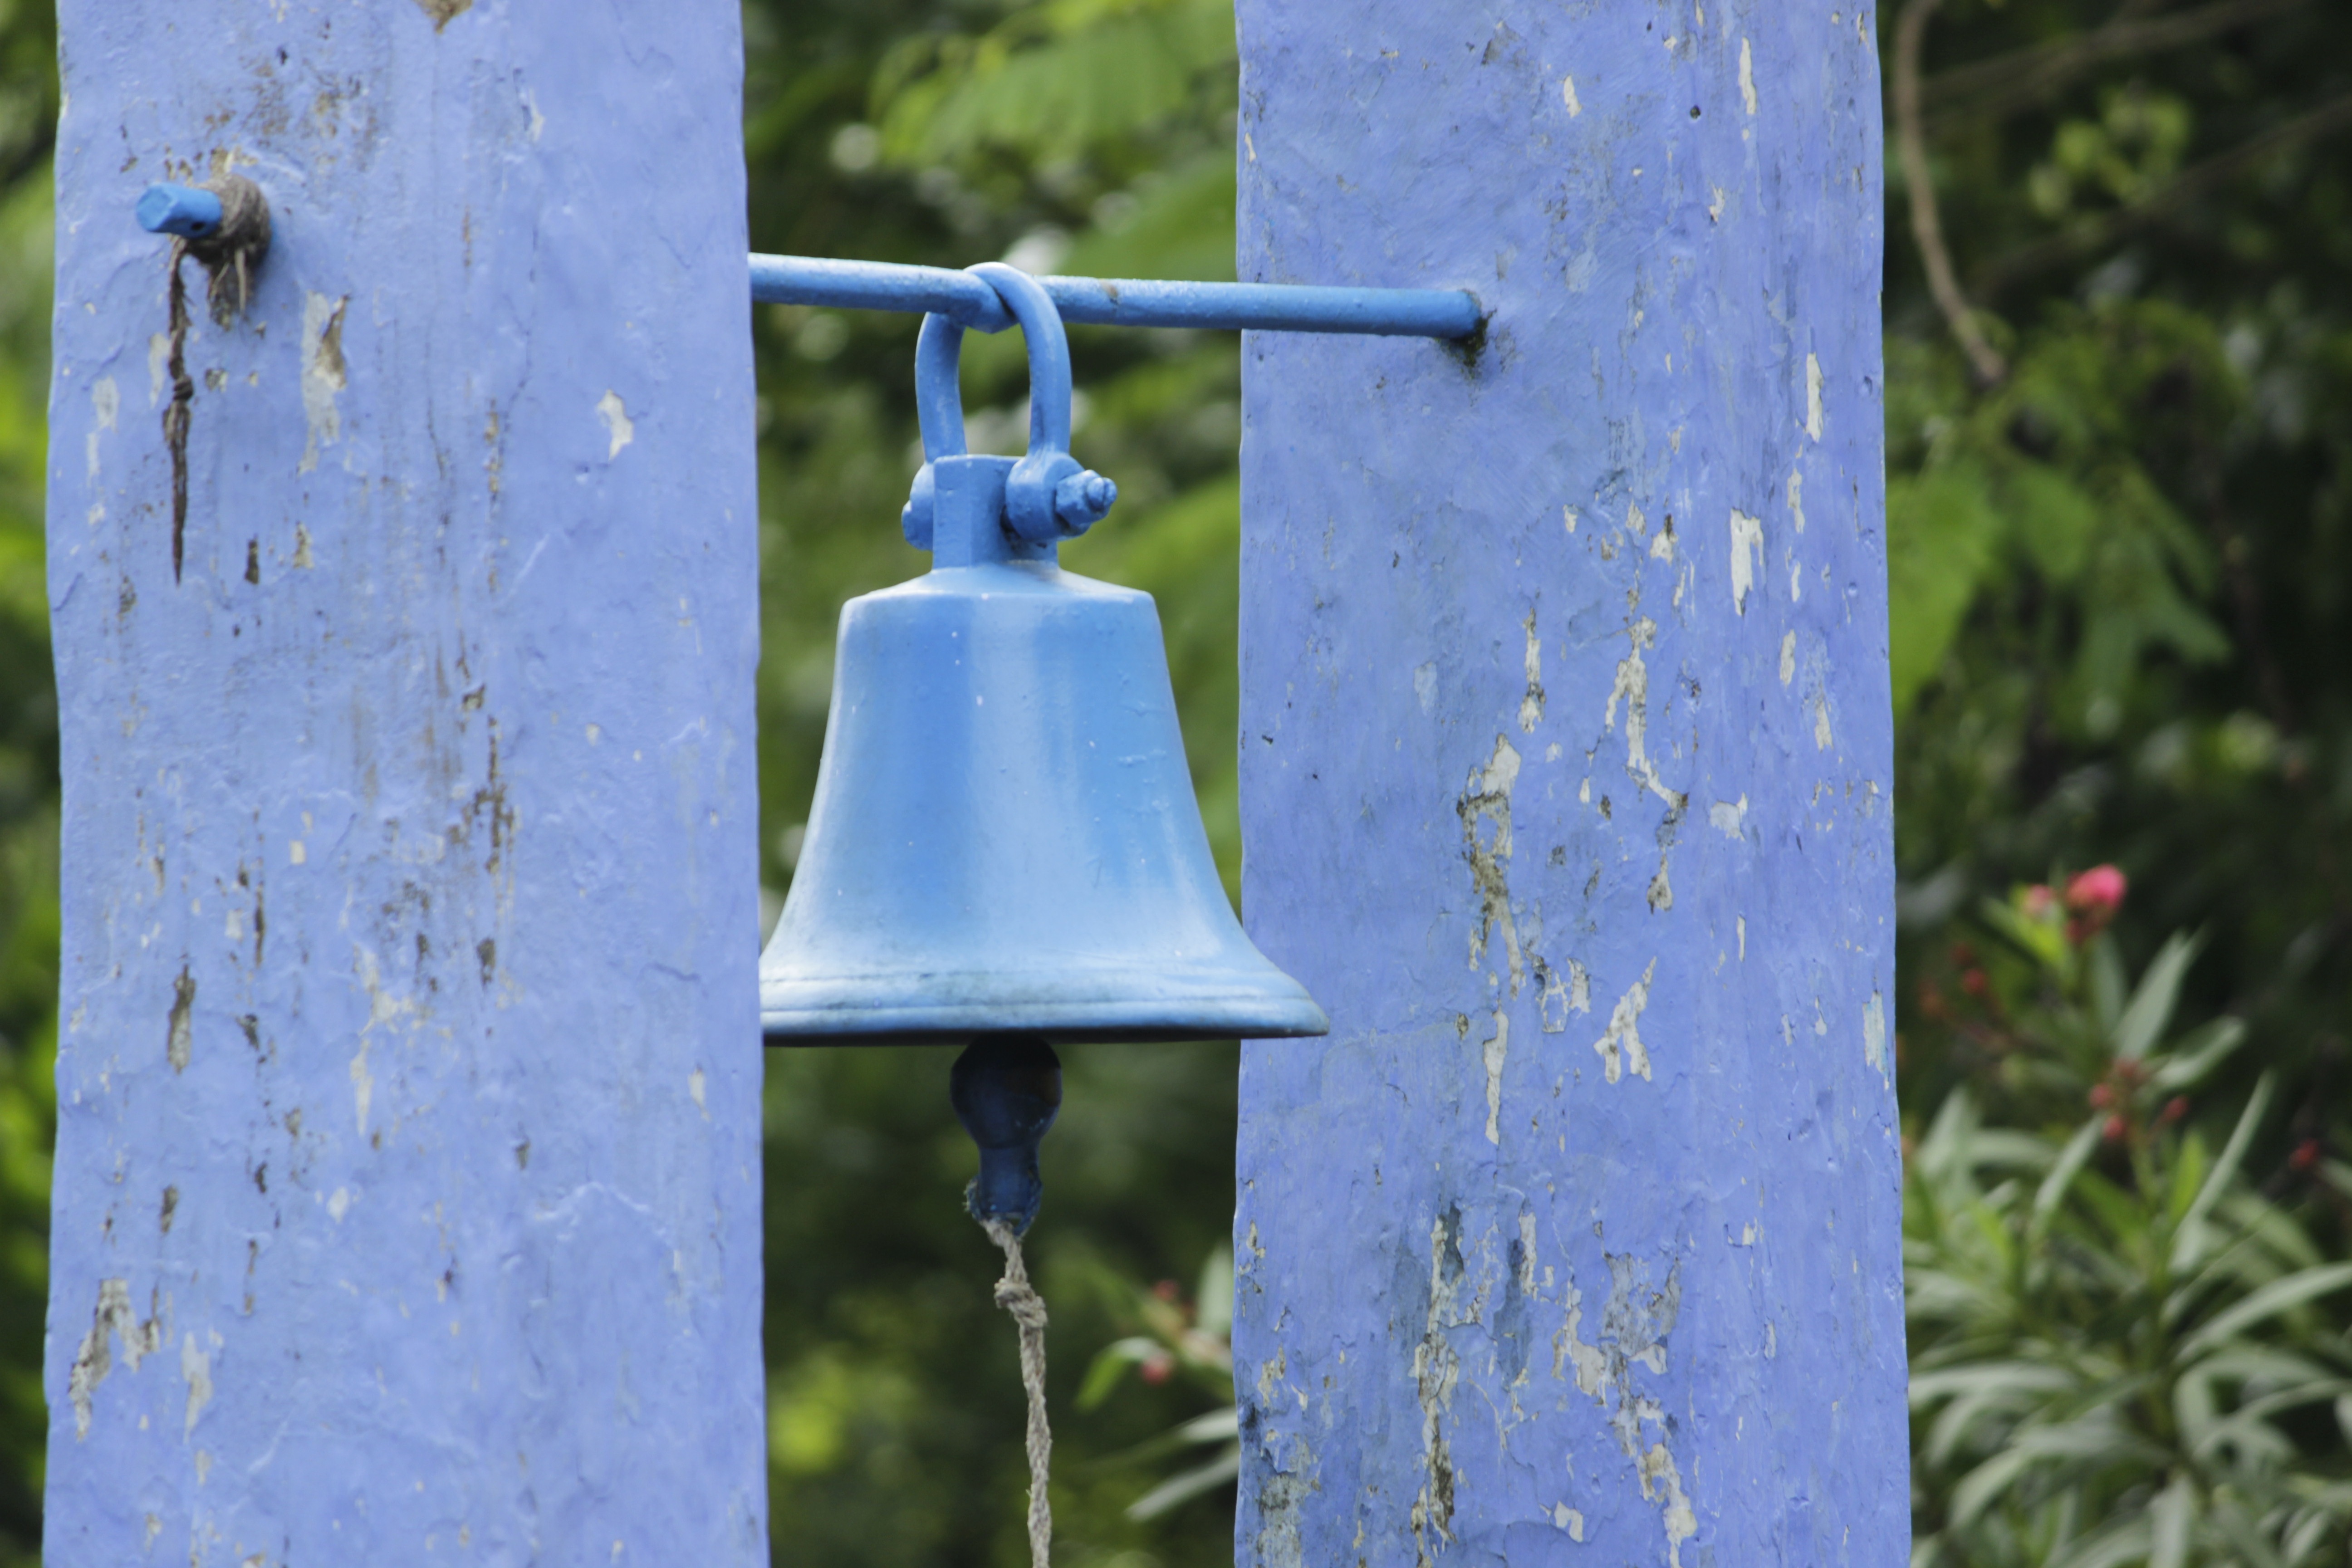
water, ring, flower, bell, green, blue, lighting, temple